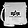
Label: Bag